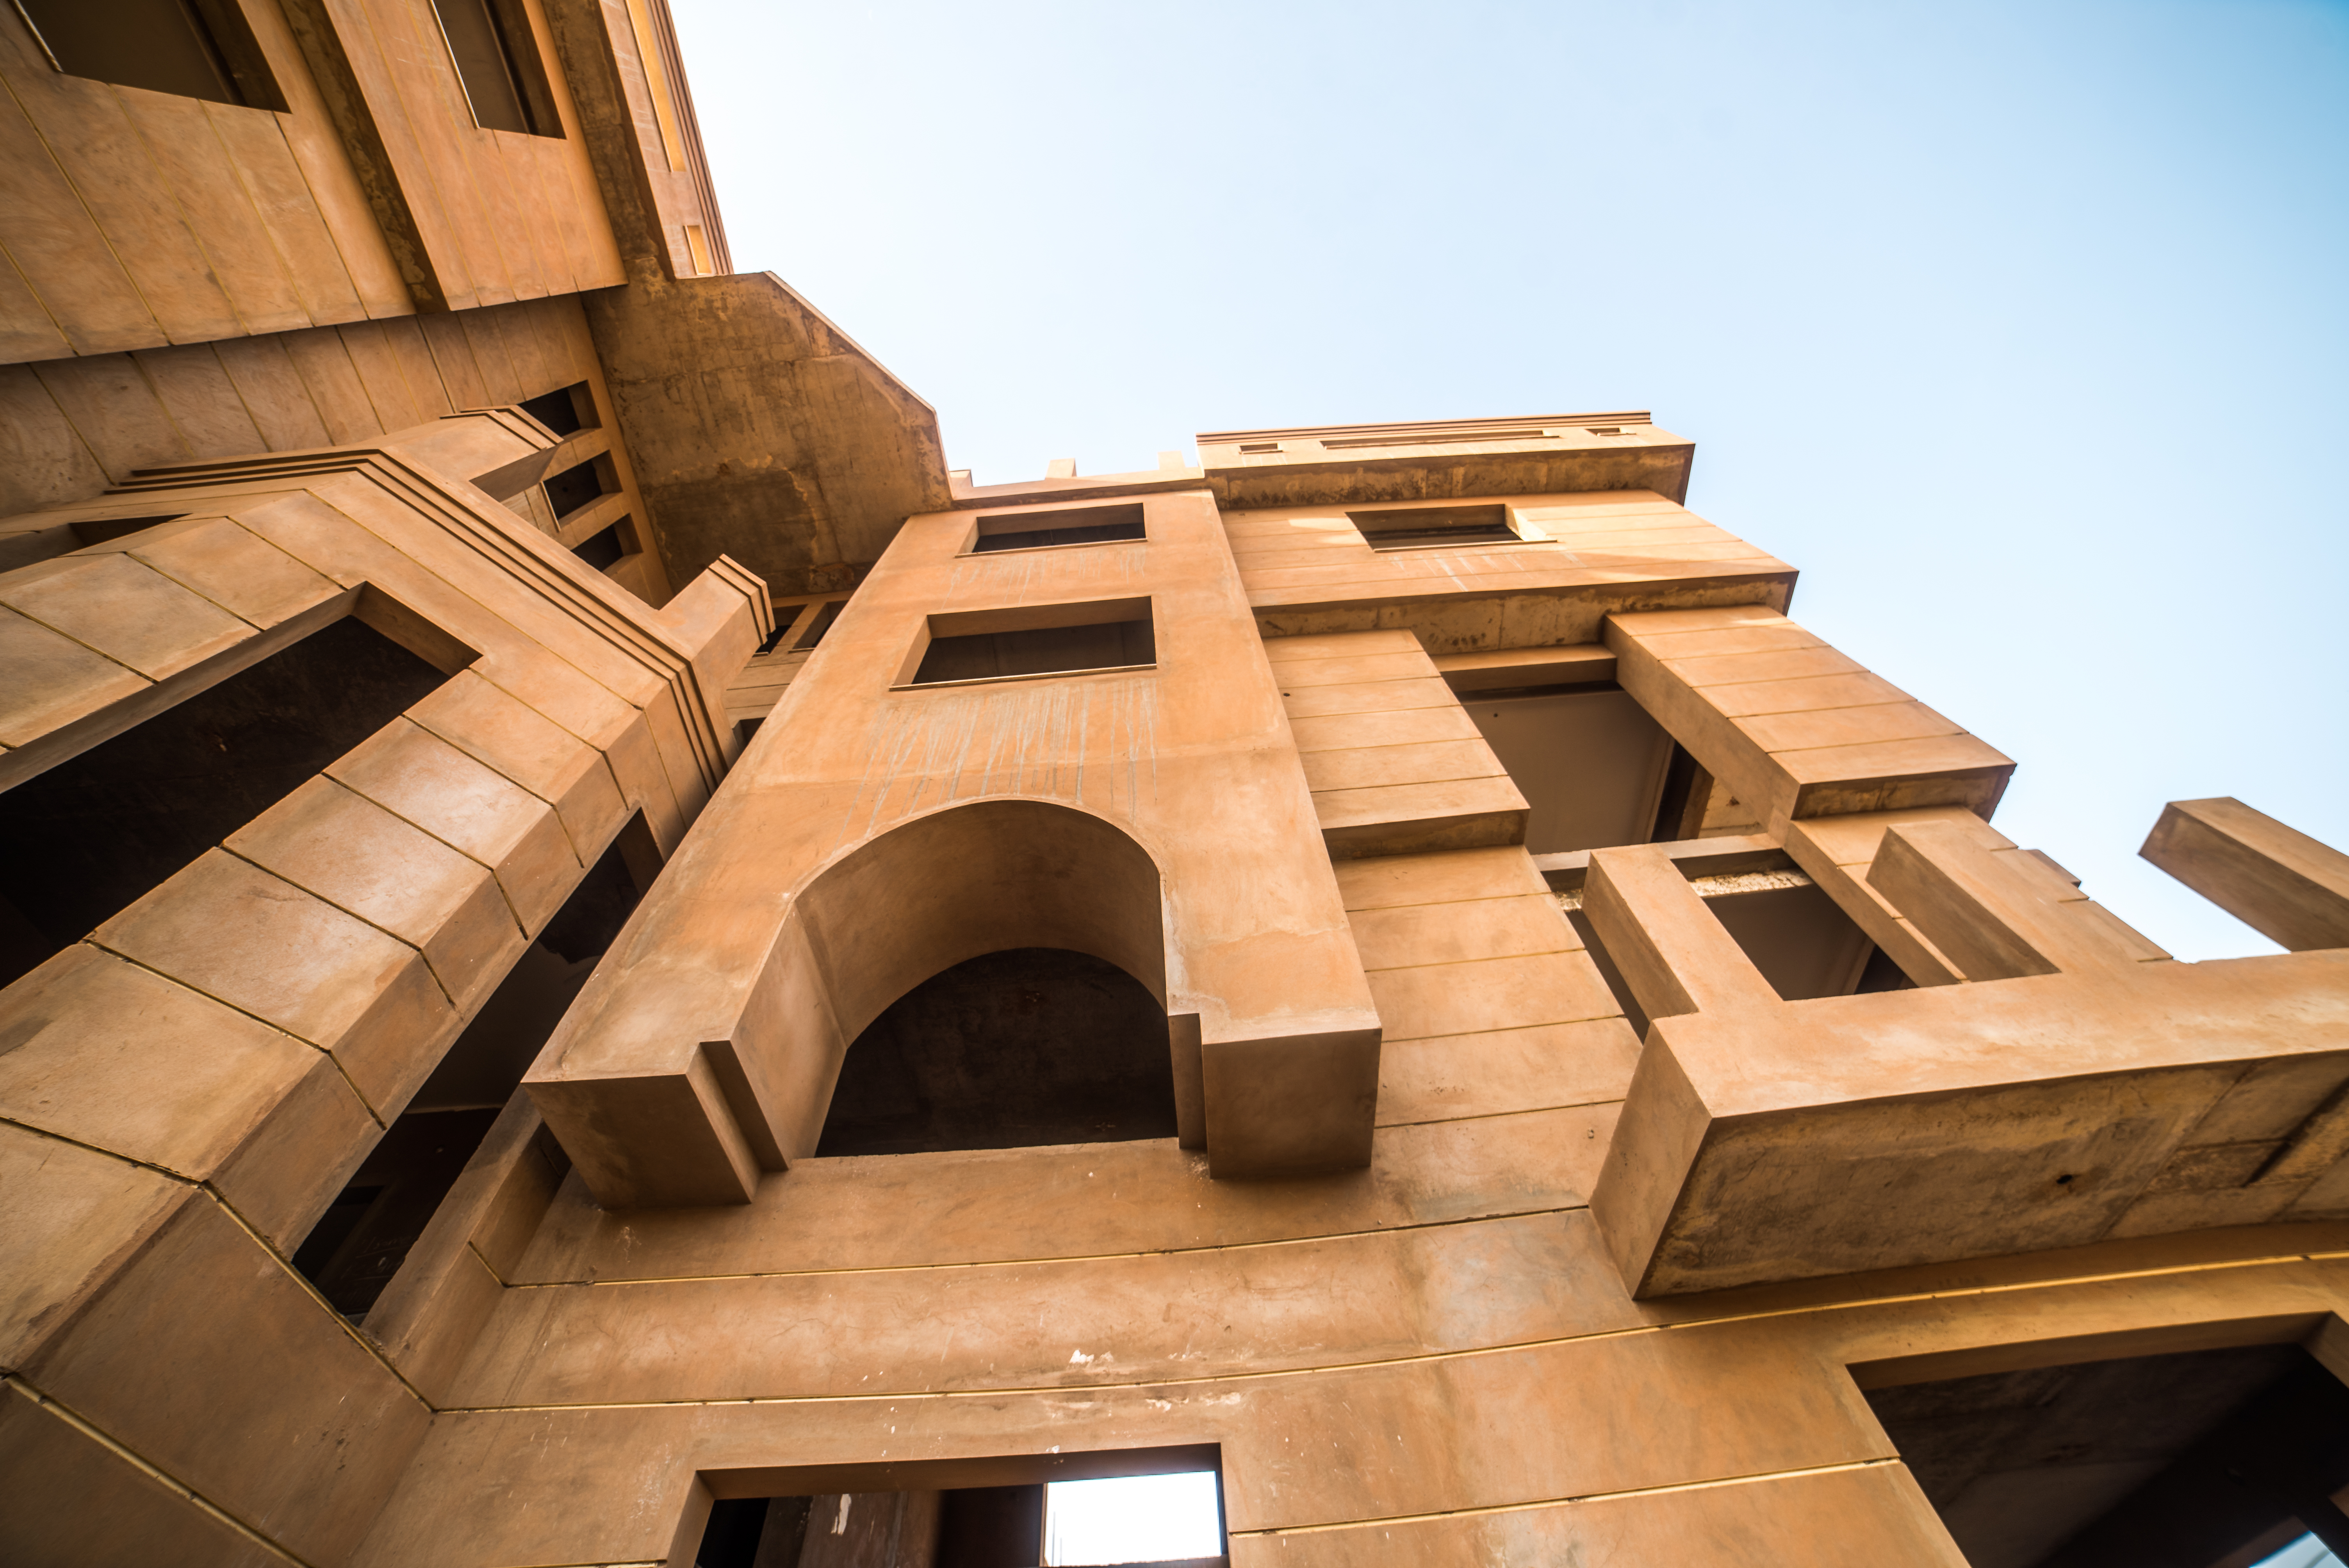
الوصف بالفصحى: شارع ترابي في السودان، سيارات متوقفة، ومبنى إداري ظاهر.
الوصف بالعامية السودانية: شارع حلة تراب وعربات واقفة، مبنى إداري ظاهر وبرج الشبكة.
التصنيف: Urban & City Life
التصنيف الفرعي: Residential streets